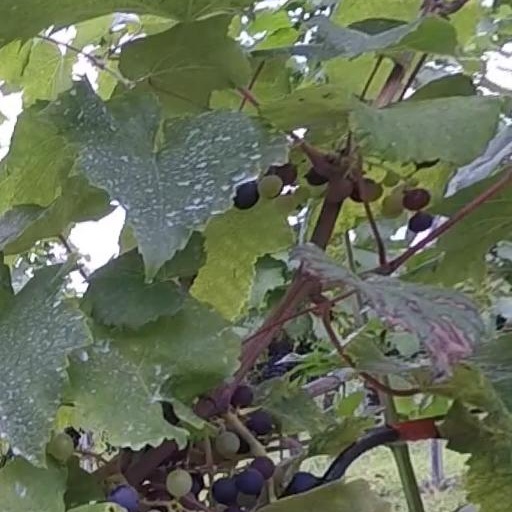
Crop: grape